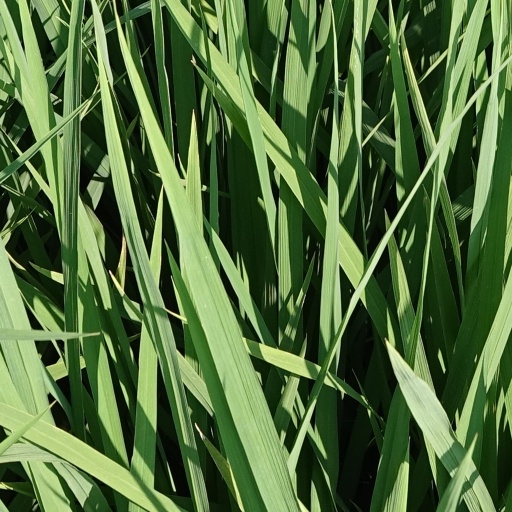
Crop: rice